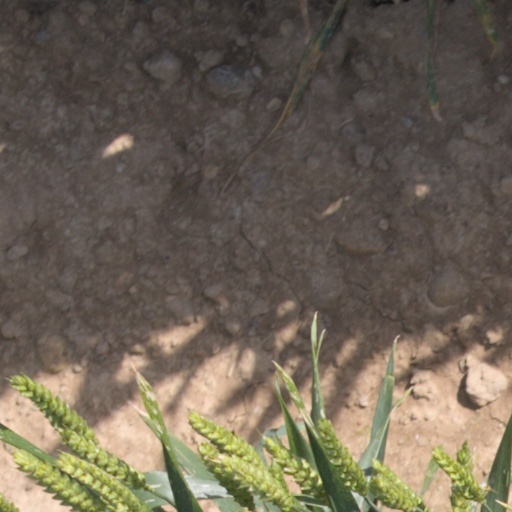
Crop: wheat